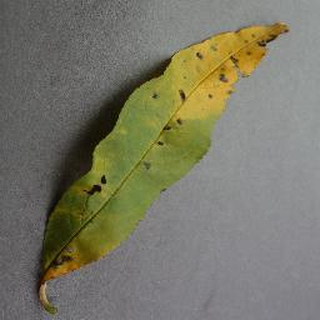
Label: peach_bacterial_spot